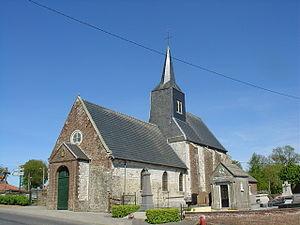
Église de Zoteux
Zoteux est une commune française située dans le département du Pas-de-Calais en région Hauts-de-France.